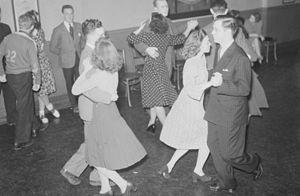
Nous voyons des couples dansant des danses folkloriques à la succursale de la Young Men's Christian Association (Y.M.C.A.) située au 5500, avenue du Parc à Montréal.
La danse carrée se danse en quadrille, soit quatre couples formant chacun l'un des côtés d'un carré.
La danse québécoise comprend plusieurs danses traditionnelles, le ballet classique ainsi que plusieurs danses contemporaines telles que le ballet-jazz et la danse expérimentale.